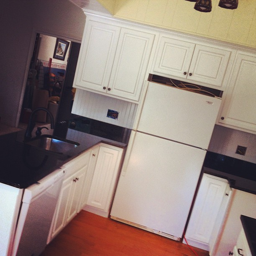
View of a white kitchen with black countertops.
A plain white kitchen is shown with all white cabinetry.
A kitchen with hardwood floors and white appliances.
Kitchen with white cabinets and refrigerator and black countertop.
A kitchen scene complete with a refrigerator, sink and window.